Calendar Girls (2015 film)

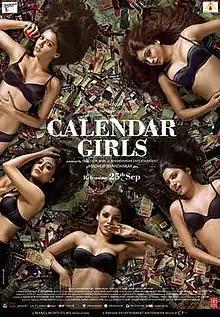
Theatrical release poster

Calendar Girls is a 2015 Indian Hindi-language drama film directed by Madhur Bhandarkar and co-produced by Sangeeta Ahir and Bhandarkar Entertainment. Akanksha Puri played the main female lead role. The film's music was composed by Meet Bros Anjjan and Amaal Mallik. The film was released on 25 September 2015. According to Bhandarkar, the story of "Calendar Girls" is 75% reality and 25% fiction.